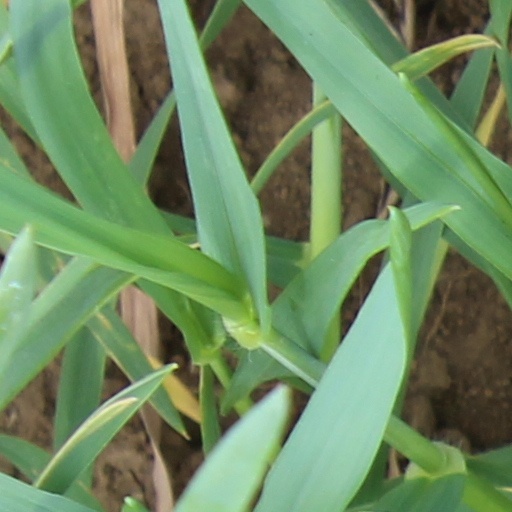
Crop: wheat